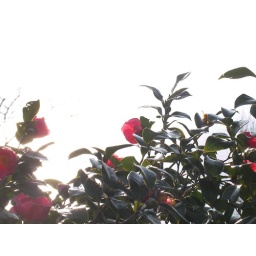
Some flowers by the ocean at Hagi